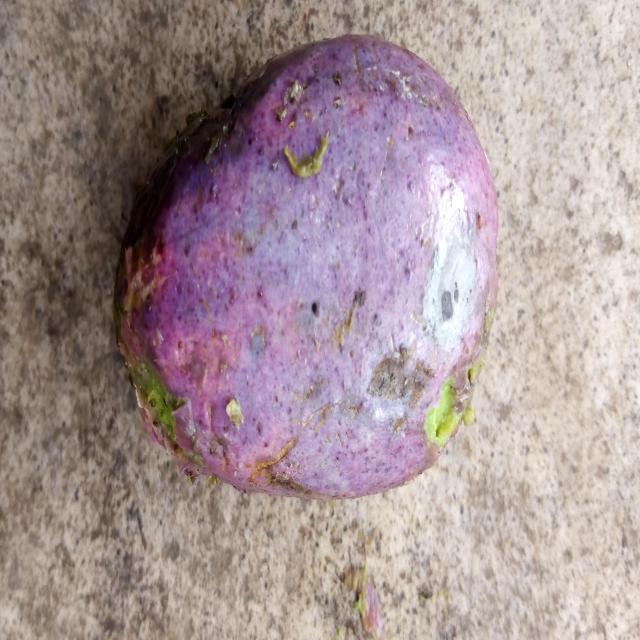
Plum grade: cracked